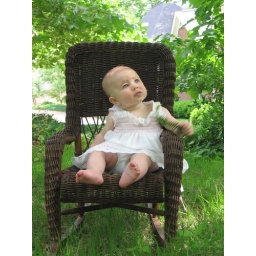
by Brian. At Gran and Grandpa's house in Florence, AL. In Aunt Ashley's dress from 1978.